Drive Angry

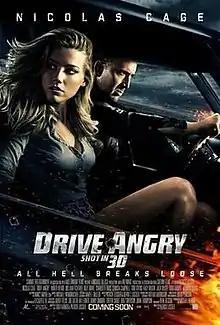
Theatrical release poster

Drive Angry (alternatively titled Drive Angry 3D) is a 2011 American action horror film in the exploitation cinema tradition, directed by Patrick Lussier, who co-wrote it with Todd Farmer. The film stars Nicolas Cage, Amber Heard, William Fichtner, Billy Burke, Charlotte Ross, Katy Mixon, and Tom Atkins. Photographed in three-dimensional style (3D), the film was released on February 25, 2011.